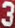
Number: 3